Artillery Corps (Israel)

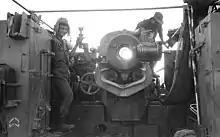
Artillery units in the Suez Canal, 1969

The Israeli Artillery Corps ("Heil HaTothanim") is the Israel Defense Forces corps responsible for operating medium and long-range artillery. The current commander of the Artillery Corps is Brigadier General Neri Horowitz. He replaced Brig. Gen. Aviram Sela.